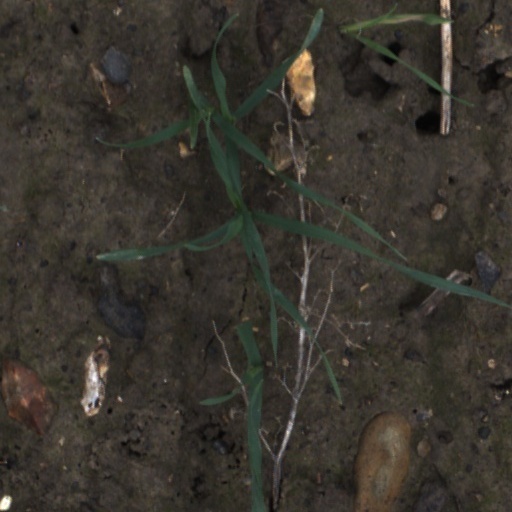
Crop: wheat